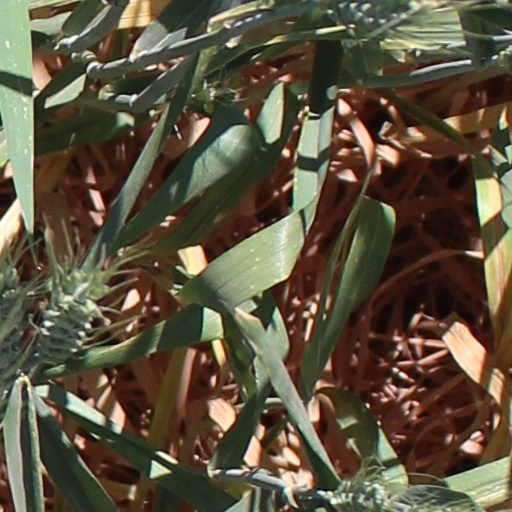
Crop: wheat